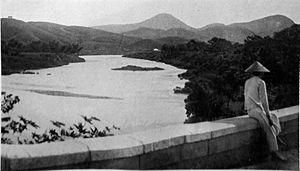
Photographie du Gouverneemnt général d'Indochine faites avant 1931 et publiée en 1931.
Antoine Édouard Jeanselme est un dermatologue français, connu pour ses recherches sur la syphilis et la lèpre. Il est l'auteur de nombreux ouvrages sur l'histoire de la médecine.